Oranje Locks

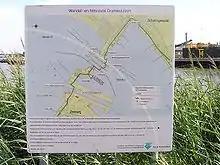
Floor plan Oranjesluizen.

The Oranje Locks consists of the original locks called Oranje Locks and the recent Prins Willem-Alexander Lock. They regulate the water level in the North Sea Canal, and prevent brackish water from reaching the IJmeer. As it is part of the waterways of national interest, the locks are managed by Rijkswaterstaat.